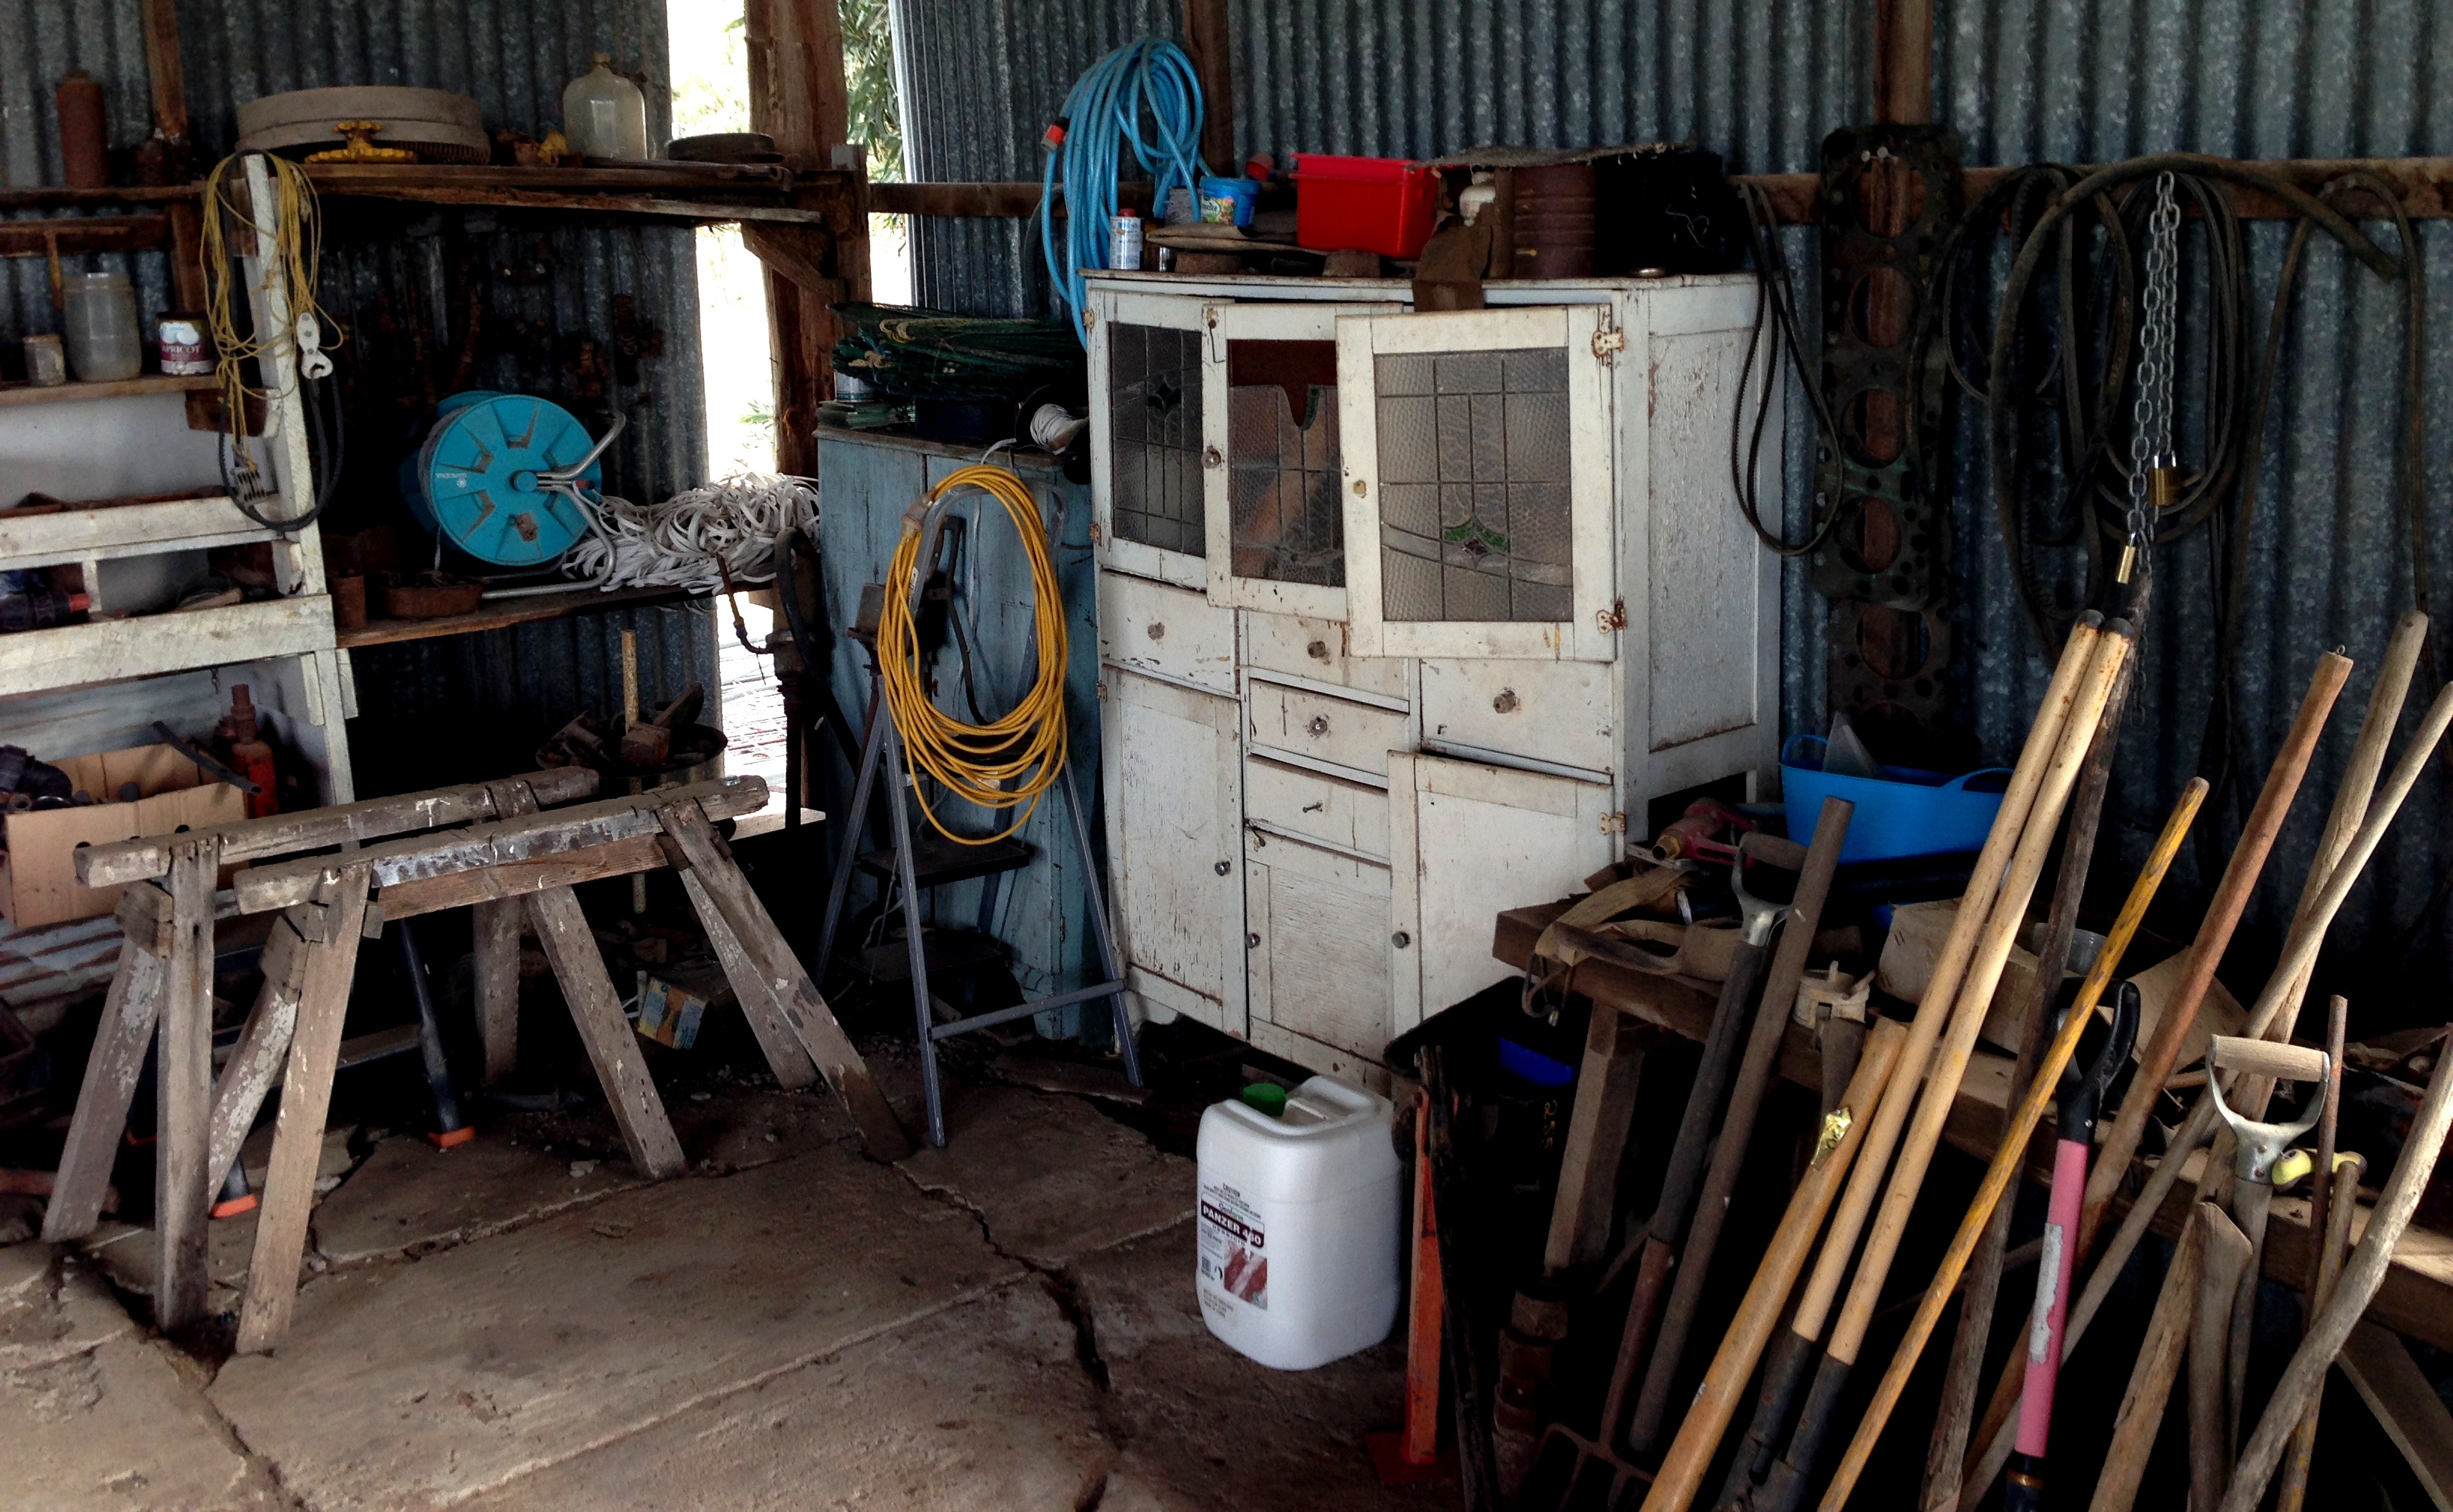
work, wood, farm, old, shed, rustic, factory, art, tools, man made object